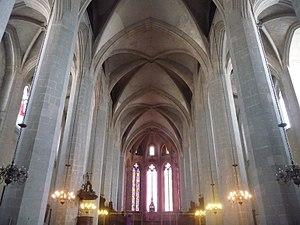
Cathédrale du 14/15ème siècle